Richard Hollinworth

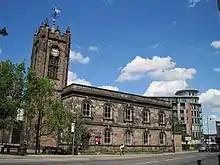
Sacred Trinity Church in Salford today: the tower dates from the original construction

At the consecration of Sacred Trinity Chapel in Salford, on 20 May 1635, Hollinworth preached the sermon, and after the resignation of Thomas Case, who held the living for a short time, he was appointed minister there. He was in that position in 1636, and until a short time before 1649, holding the preferment along with offices at Manchester Collegiate Church. In 1643 he is styled chaplain of the collegiate church, and in the same year succeeded William Bourne in the fellowship there. During the suspension of the corporate body by parliament he officiated, along with Richard Heyrick, the warden, as a "minister"; the college was dissolved in 1650. The "protestation" of the people of Salford in 1642 was taken before him as minister of the town. In 1644 he is named in an ordinance of parliament for ordaining ministers in Lancashire. During the plague outbreak of 1645 in Manchester he worked among the people, Heyrick being absent in London at the Assembly of Divines.